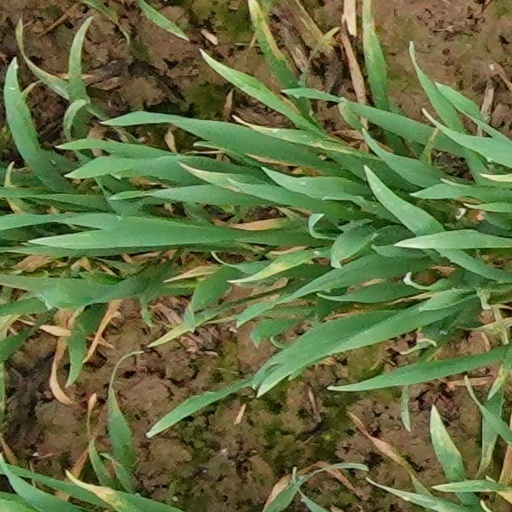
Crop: wheat